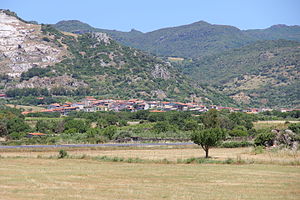
Silanus
Silanus er en by og en kommune i provinsen Nuoro i regionen Sardinien i Italien. Byen ligger i 432 meters højde og har 2.142 indbyggere. Kommunen har et areal på 47,94 km² og grænser til kommunerne Bolotana, Bortigali, Dualchi, Lei og Noragugume.